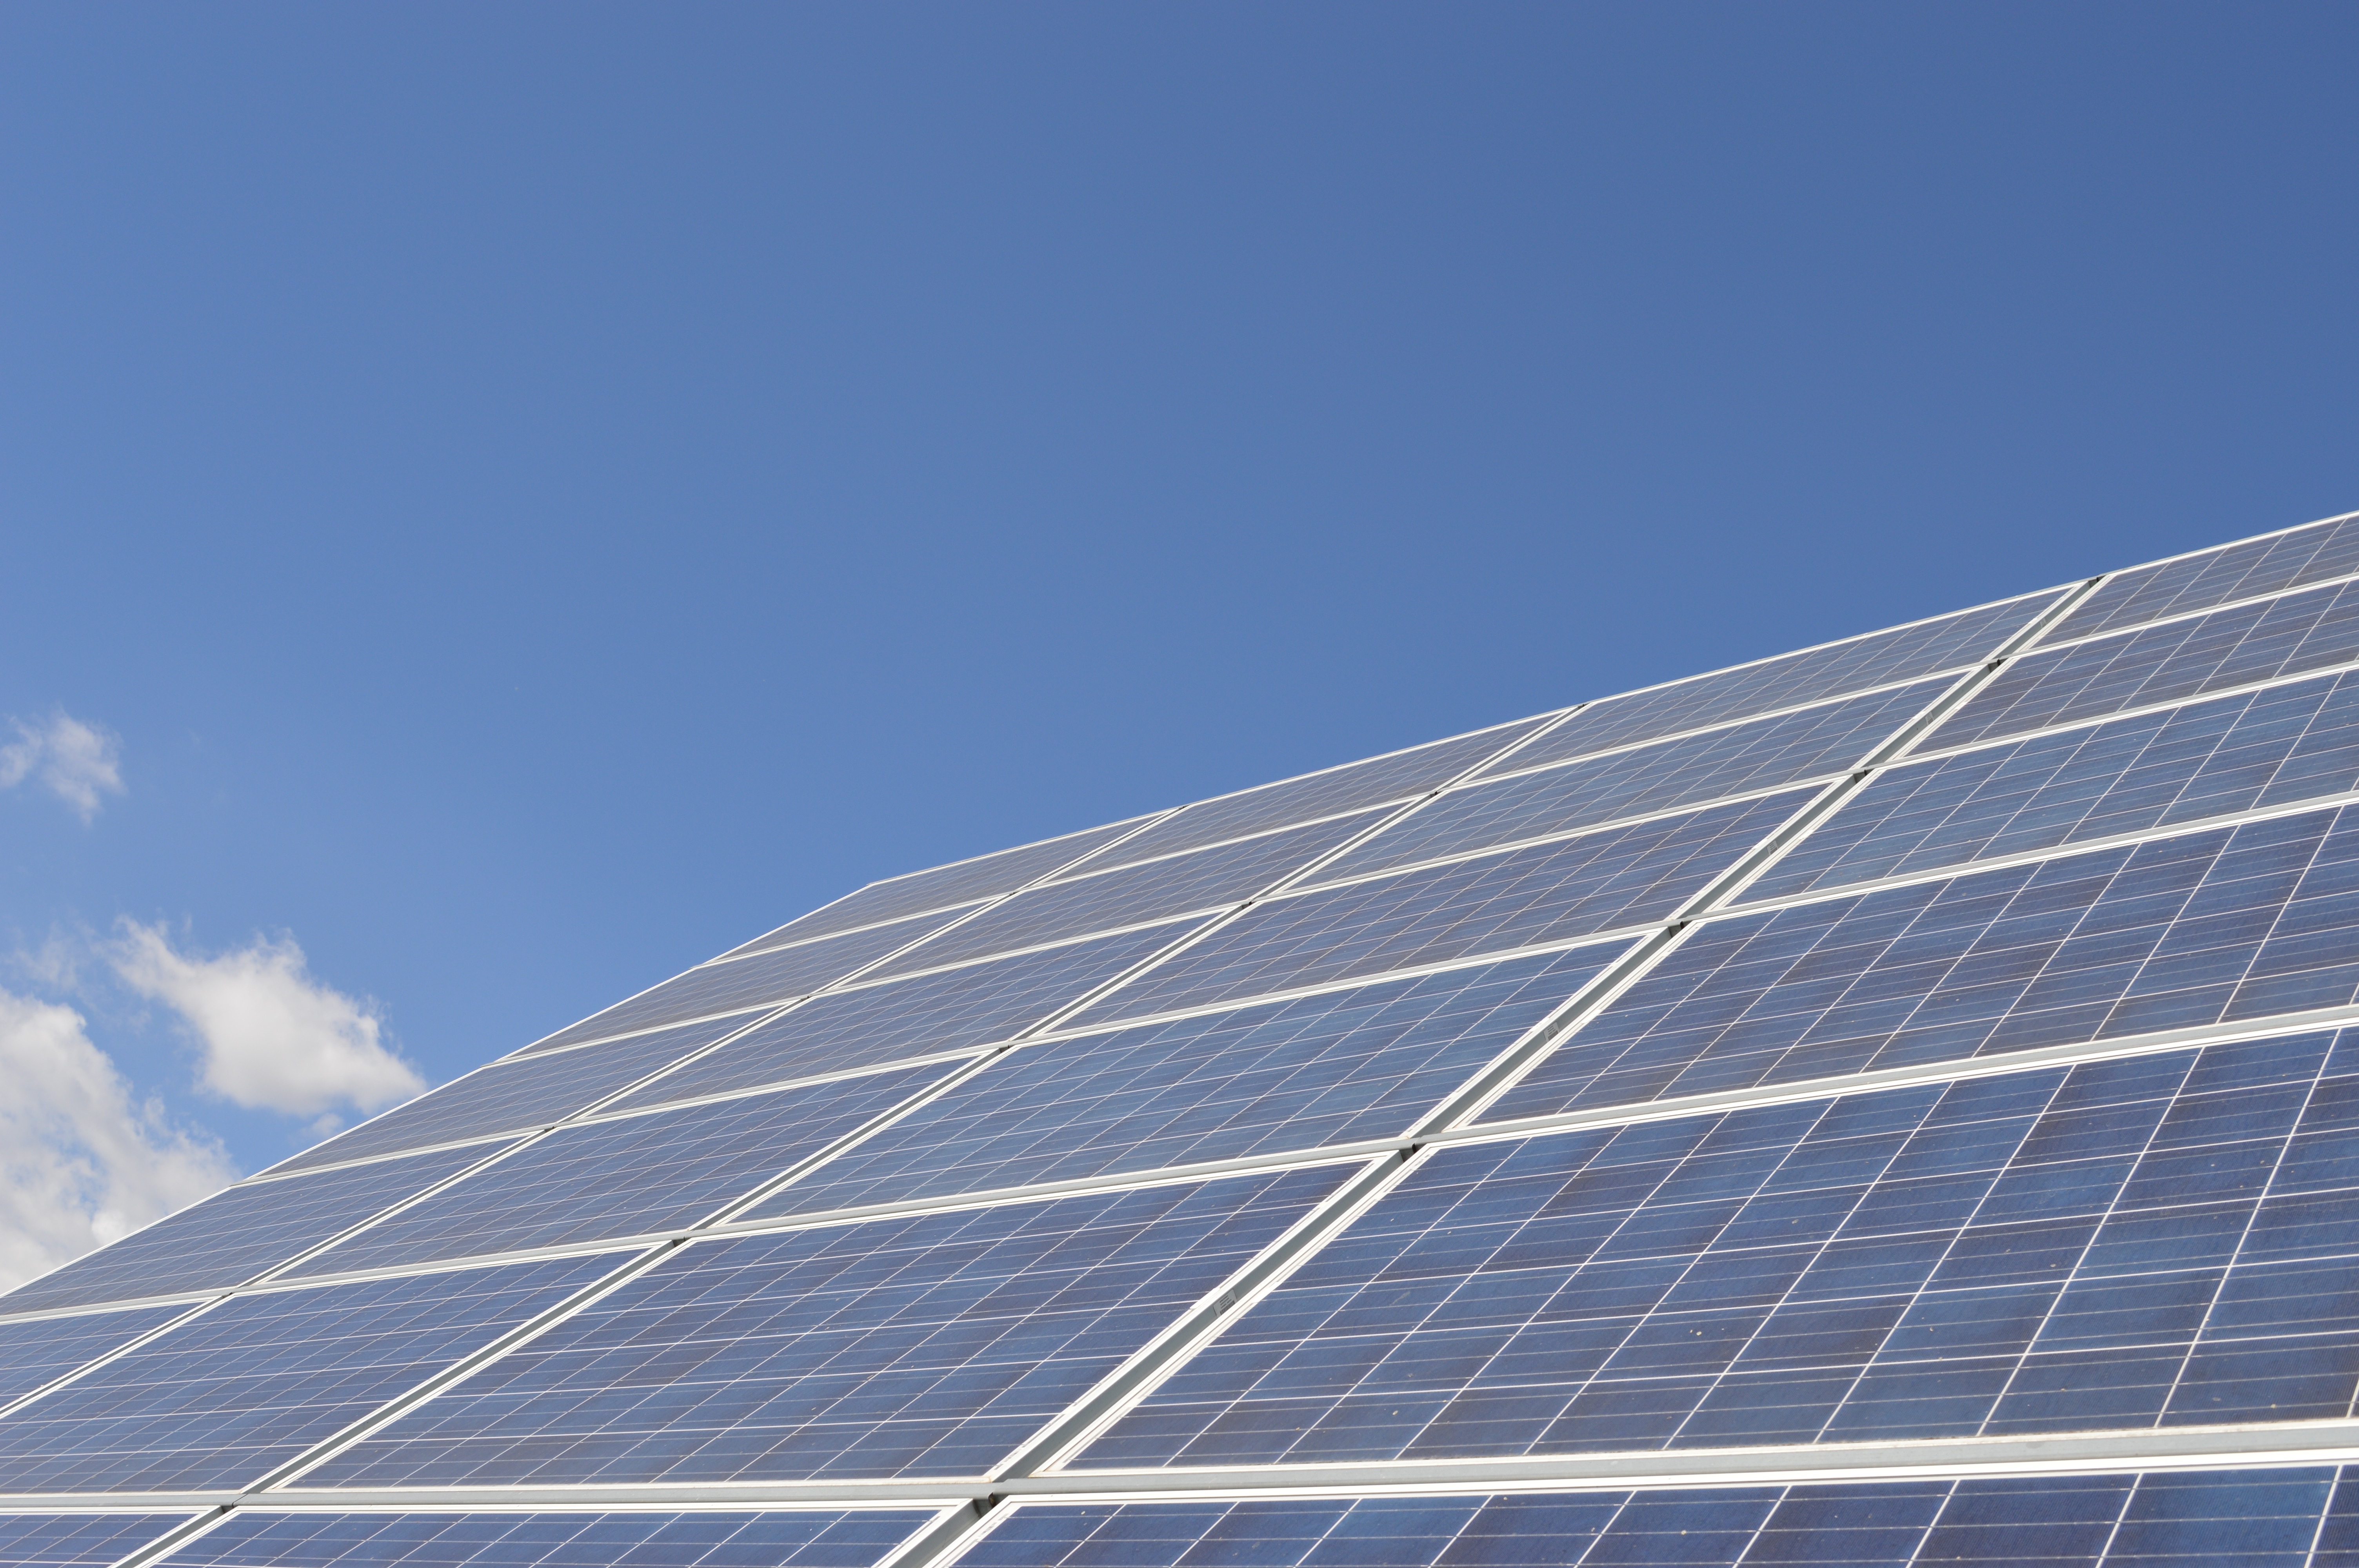
sun, technology, sunlight, wind, clean, italy, turbine, energy, wind power, solar panel, power, clouds, future, grid, panel, solar power, solar energy, pv, futurism